David Farragut

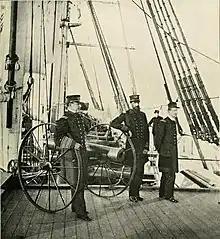
Farragut on board "Hartford"

Farragut's flotilla was forced to retreat with only two ships able to pass the heavy cannon of the Confederate bastion. After surviving the gauntlet, Farragut played no further part in the battle for Port Hudson, and General Banks was left to continue the siege without the advantage of naval support. The Union Army made two major attacks on the fort; both were repulsed with heavy losses. Farragut's flotilla was splintered, yet was able to blockade the mouth of the Red River with the two remaining warships; he could not efficiently patrol the section of the Mississippi between Port Hudson and Vicksburg. Farragut's decision proved costly to the Union Navy and the Union Army, which suffered its highest casualty rate of the war at Port Hudson.